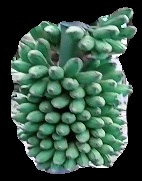
Variety: elakki-bale
Grade: grade1